Nigel Clough

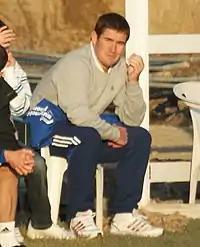
Clough managing Derby County in 2009

On 5 January 2009 he was officially approached by Derby County, one of the clubs his father had previously managed, to take over as their manager as a replacement for Paul Jewell. He was appointed the next day, prior to his taking charge, on 8 January, Academy Head Coach David Lowe guided Derby to a victory over Manchester United 1–0 in the first leg of the League Cup semi-final. Clough's first victory in charge of The Rams came on 31 January 2009, when Derby beat Coventry City 2–1. Results improved after Clough's arrival, with a run of four consecutive wins. However, a series of injuries to key players saw a loss of form for the Rams. Safety in the Championship was not confirmed until the penultimate game of the season against Charlton Athletic, with a 1–0 victory.